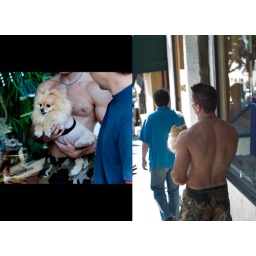
&amp;quot;When you have a body like that, you can carry a small fluffy dog&amp;quot; - Guy in the blue shirt